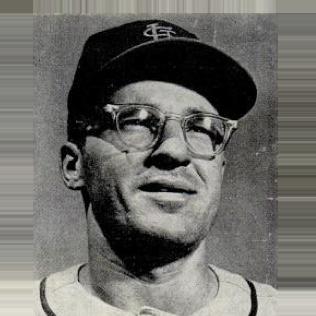
Age: 25